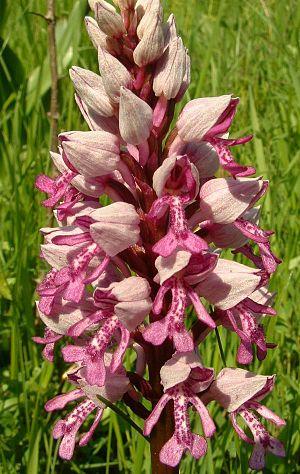
Cette liste rouge régionale des plantes est issue du travail du Conservatoire botanique national de Bailleul. Elle a été labellisée par le Comité français de l'UICN.